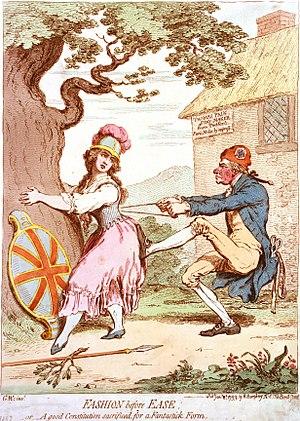
Le corset est un sous-vêtement, principalement féminin, porté du XVIᵉ siècle au XXIᵉ siècle comportant des renforts, comme des baleines, de la cordelette passepoilée ou encore un busc et destiné à modeler le buste suivant des critères esthétiques variables au fil des époques. C'est une pièce de vêtement rigidifiée qui a essentiellement deux buts : d'une part sculpter la taille pour l'adapter au vêtement porté, d'autre part maintenir la poitrine.
Elizabeth Barrett Browning, née le 6 mars 1806 à Coxhoe Hall, dans le comté de Durham, et morte le 29 juin 1861 à Florence, est une poétesse, essayiste et pamphlétaire anglaise de l'ère victorienne.